Giorgio Interiano

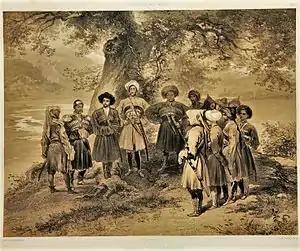
Early 19th century depiction of Circassian princes. Giorgio Interiano was the first Western traveler to document their customs.

Interiano was the author of one of the first Europe descriptions of Circassia, a book called "La vita: & sito de Zichi, chiamiti ciarcassi: historia notabile." It was published by Aldus Manutius in Venice in 1502, though it probably describes events that occurred in the second half of the 14th century. The book was uncharacteristic of the works usually printed by Manutius, but Interiano's friendship with Jacopo Sannazaro, a famed poet of the time, may have influenced Manutius to accept and publish it anyway.